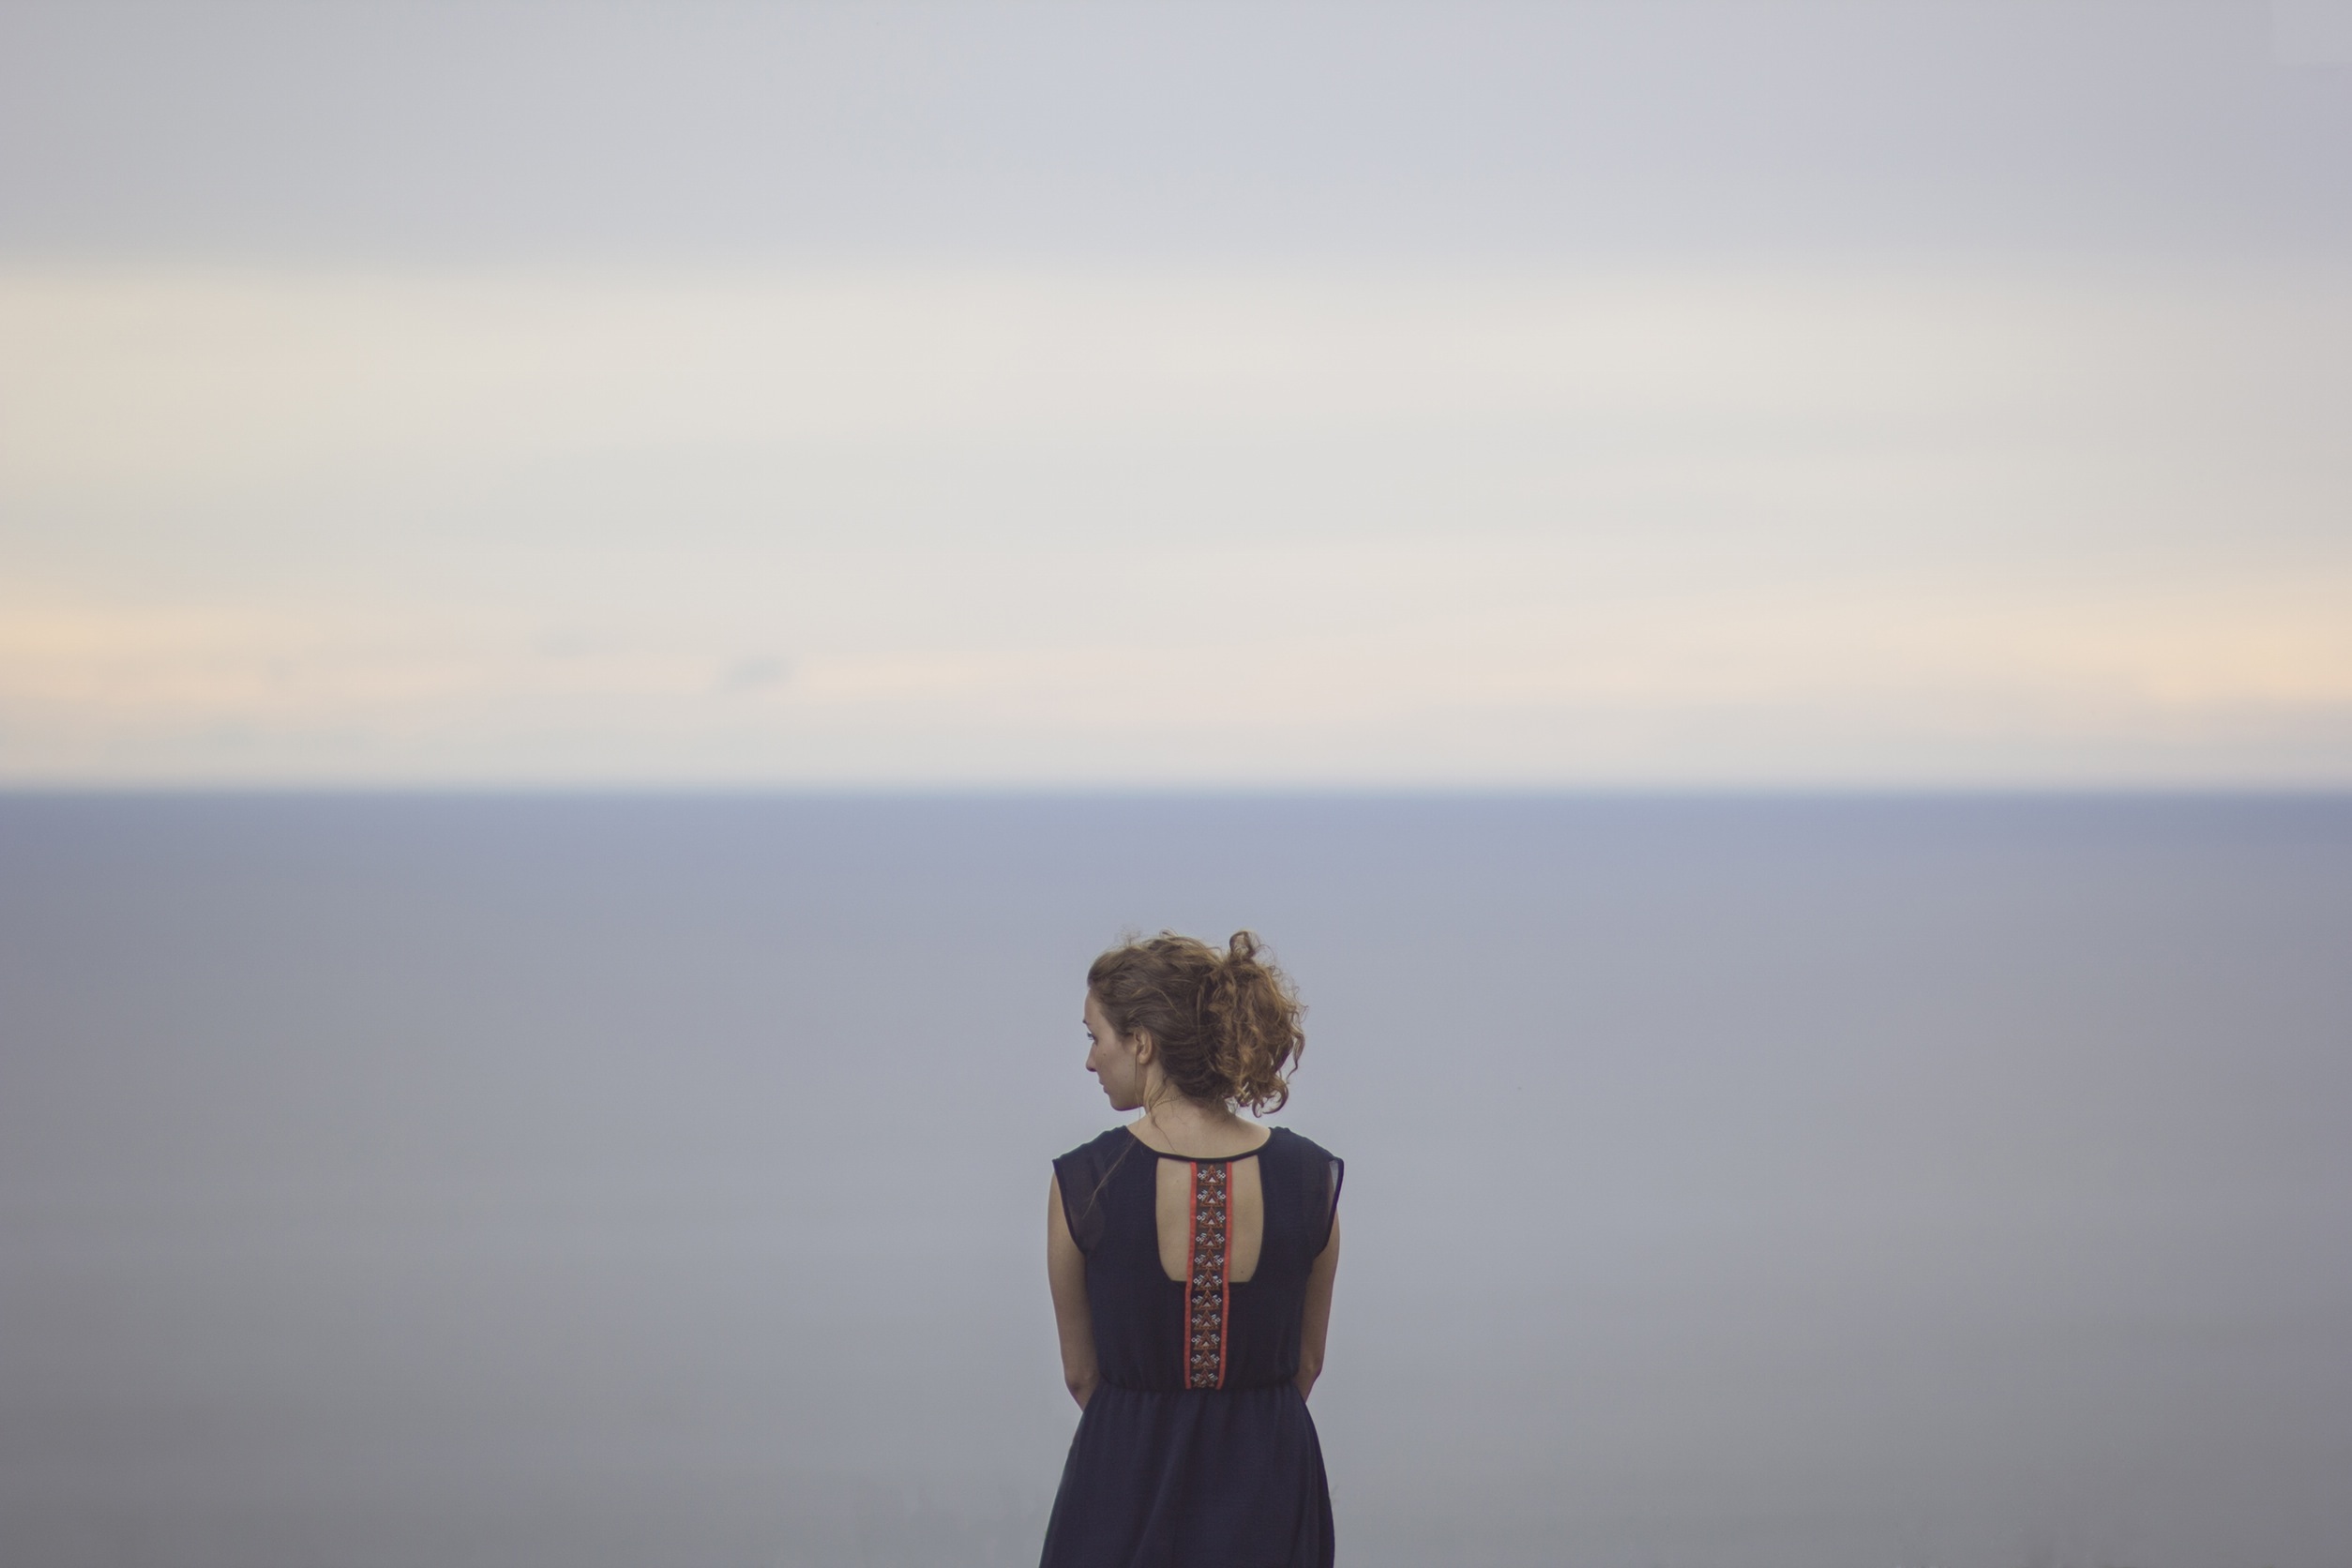
beach, sea, coast, ocean, horizon, cloud, people, sky, girl, woman, fog, sunrise, sunset, sunlight, morning, dawn, brunette, reflection, fashion, long hair, dress, interaction, atmospheric phenomenon